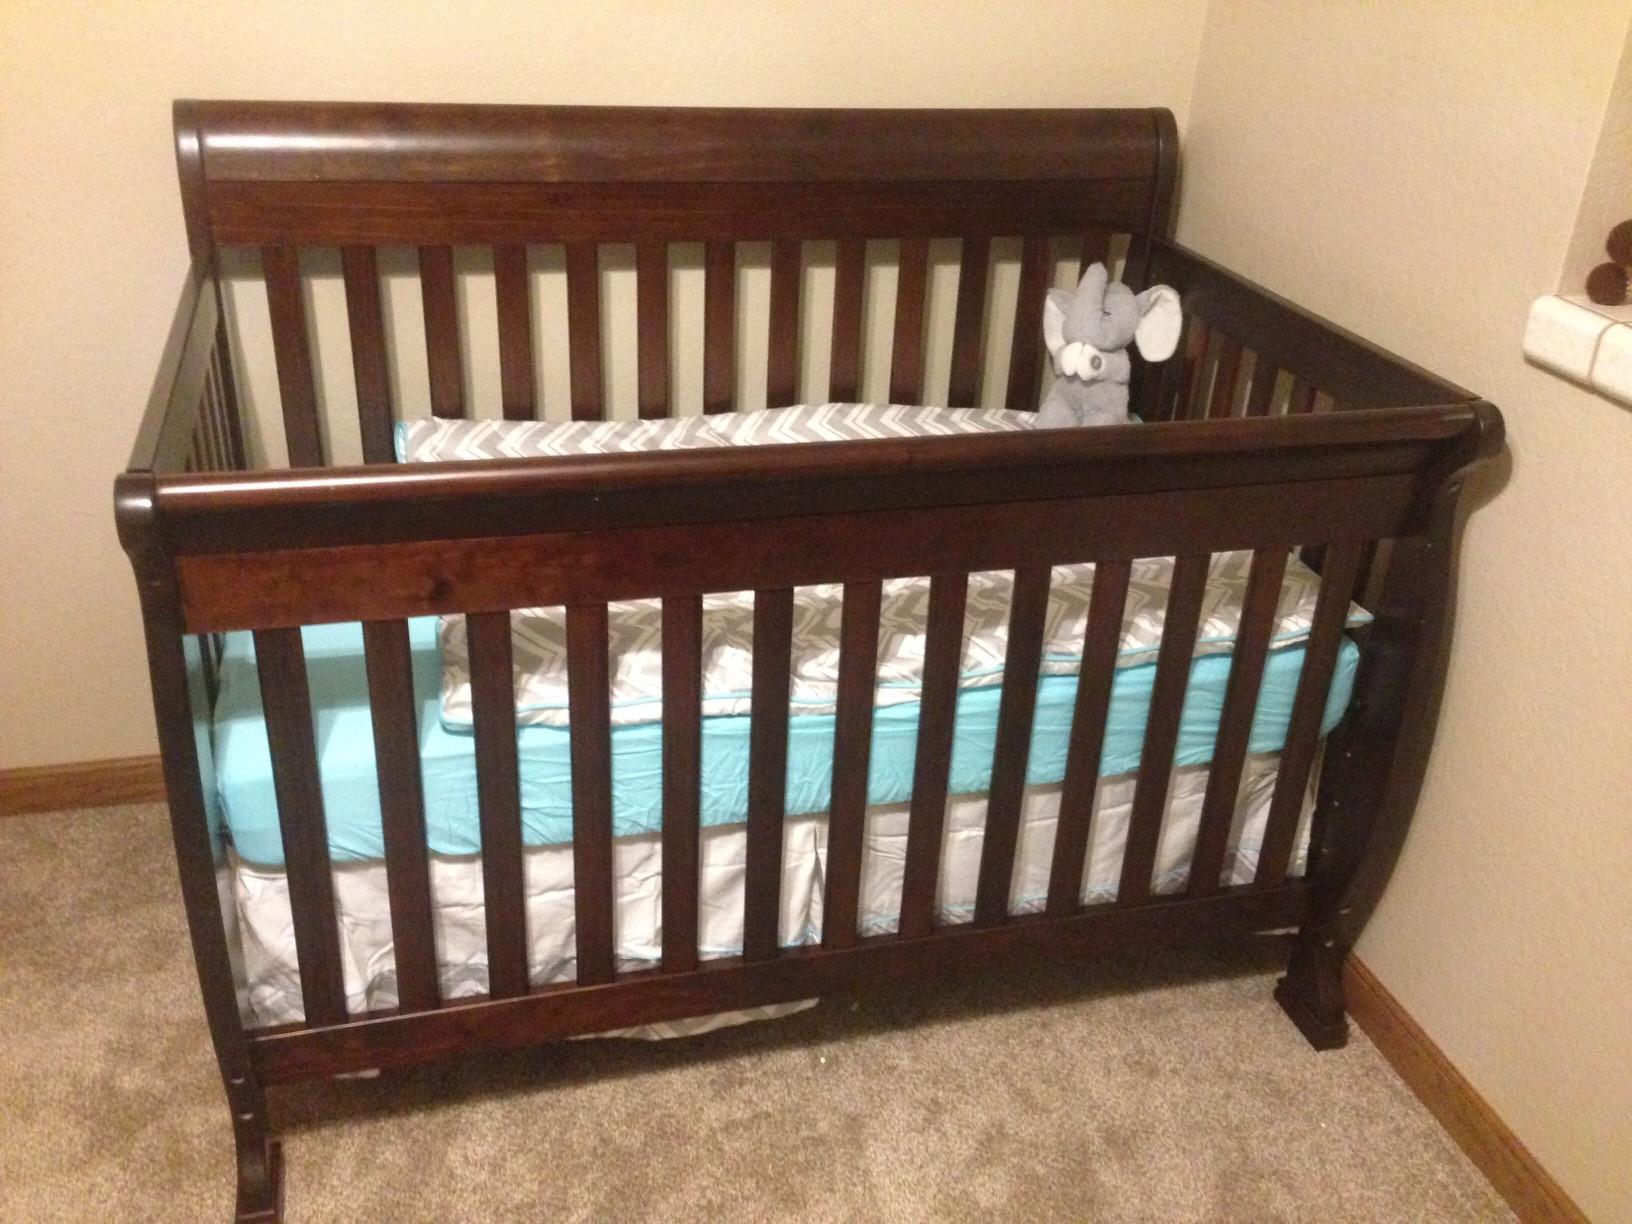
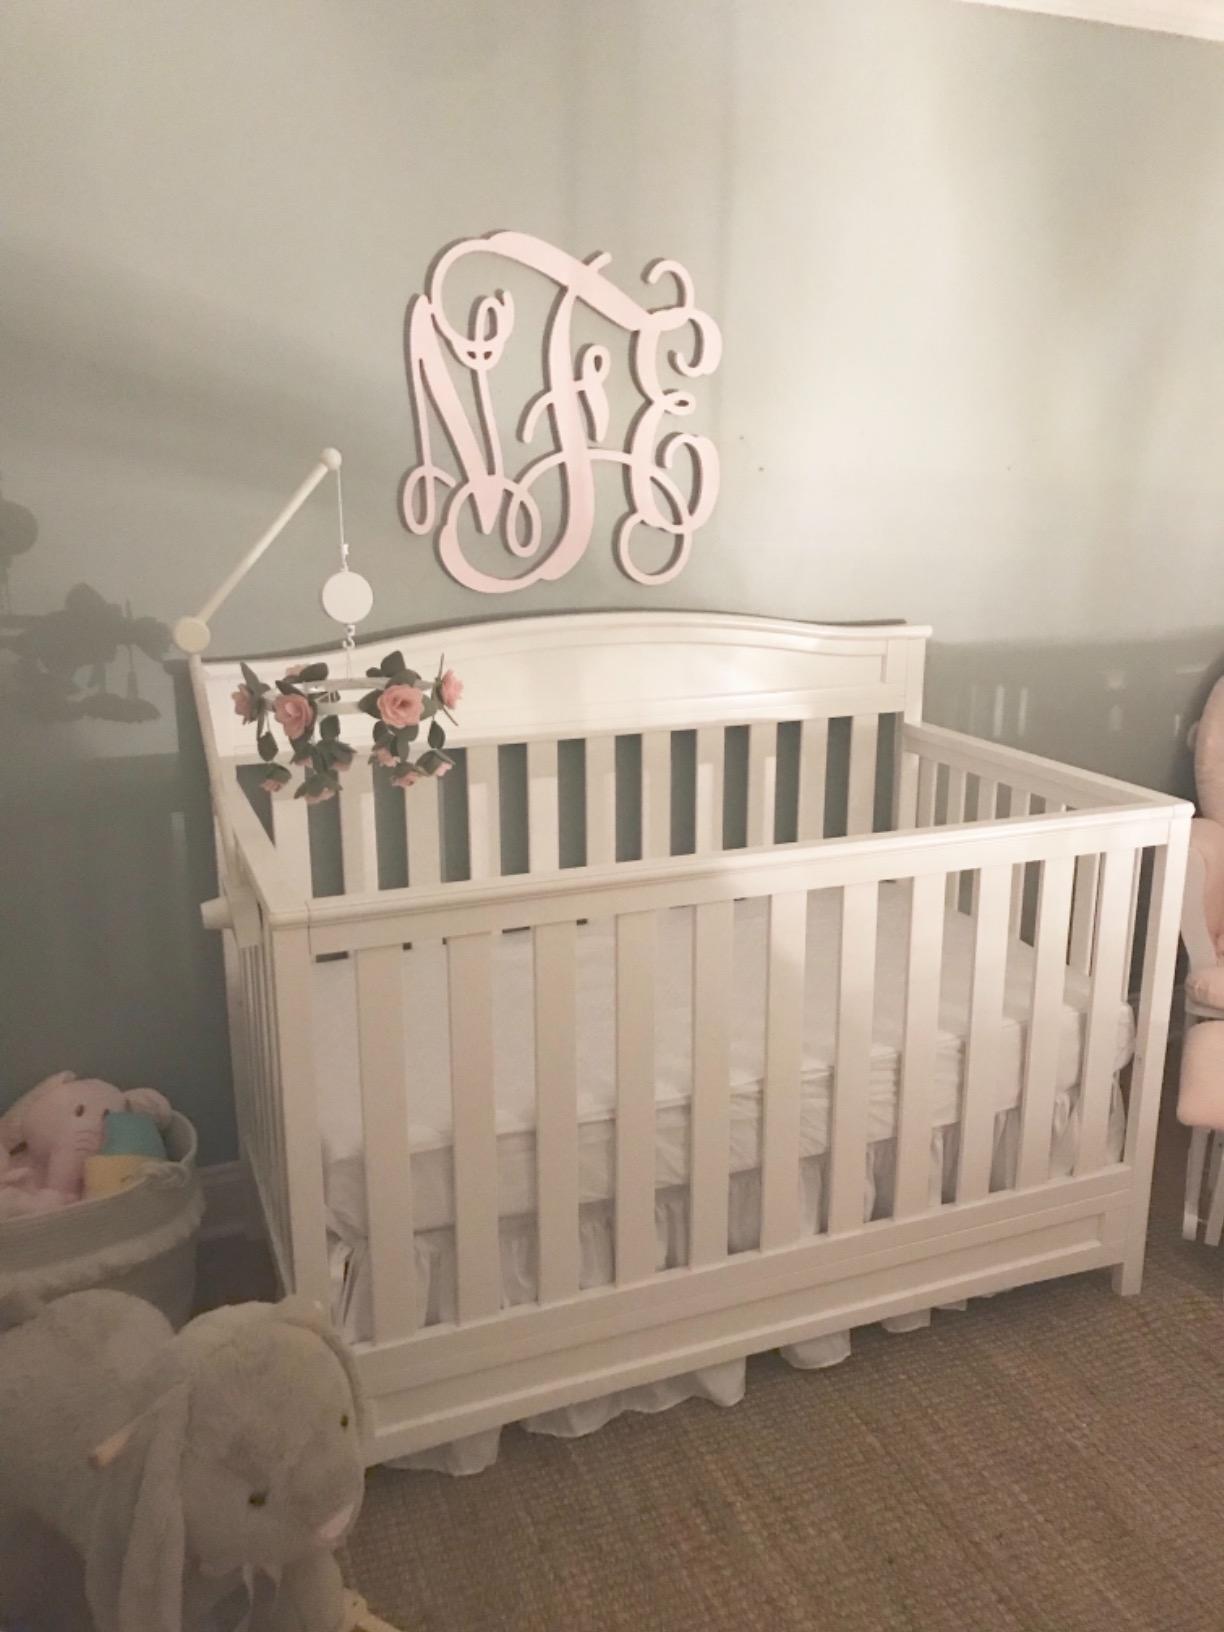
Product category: products_crib
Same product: no